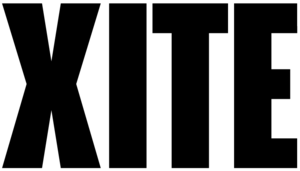
Cet article présente la liste des chaînes de télévision aux Pays-Bas, disponibles sur la TNT, le satellite, la diffusion en flux et sur le câble.